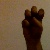
The image shows a hand gesture representing the letter 'E' in Indian Sign Language.